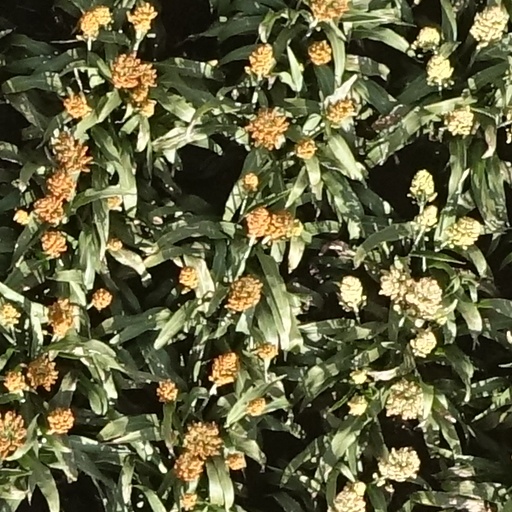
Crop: sorghum